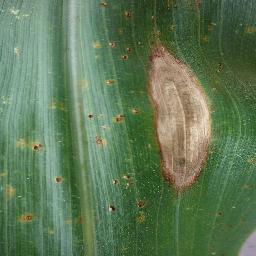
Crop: corn
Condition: (maize)_northern_blight